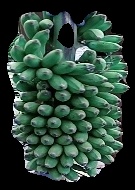
Variety: elakki-bale
Grade: grade1